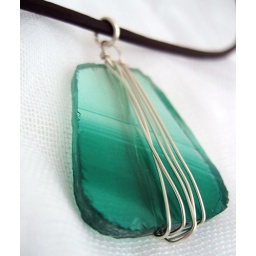
Leftover stained glass pieces that I have ground into organic shapes and then wrapped in sterling silver